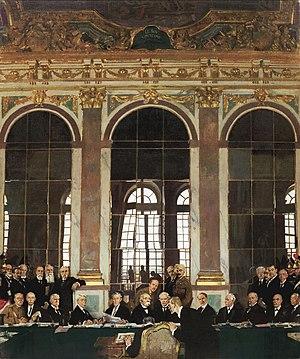
Le château de Versailles est un château et un monument historique français qui se situe à Versailles, dans les Yvelines, en France. Il fut la résidence des rois de France Louis XIV, Louis XV et Louis XVI. Le roi et la cour y résidèrent de façon permanente du 6 mai 1682 au 6 octobre 1789, à l'exception des années de la Régence de 1715 à 1723.